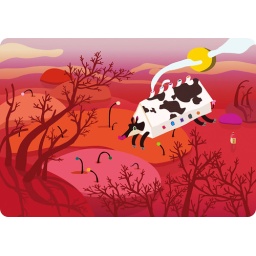
a cow live in a house